Self-mixing interferometry

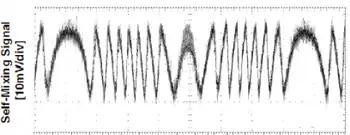
Typical interferometric fringing signal

In this type of interferometric configuration the fact is exploited that a small fraction of the light emitted by a laser, after having been reflected by a vibrating target, is re-injected into the laser cavity, where a sort of coherent radiation detection is realized: the power emitted by the laser is in fact modulated both in amplitude (AM) and in frequency (FM), generating a fringes interferometric signal. This signal is a periodic function of the phase formula_1 of the back-scattered field, according to the following relation: